Sergei Fedorov

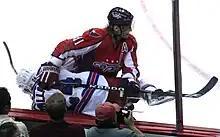
Fedorov giving a check while playing for the Washington Capitals, 2009

On April 28, 2009, in one of his final games in the NHL, after scoring the game-winning goal in the 2009 playoffs against the New York Rangers in a 2–1 Game 7 contest, then-Capitals head coach Bruce Boudreau stated in a press conference, "Let's face it, sometimes experience pays off. He knew what he had to do, when to do it, and that's what makes him one of the greatest players, ever." Teammate Alexander Ovechkin added, "He's our leader ... He's our best guy in the locker room. He showed it. He's our best guy. He has more experience than anybody in this locker room. He knows how to play like that. He just shows his leadership."